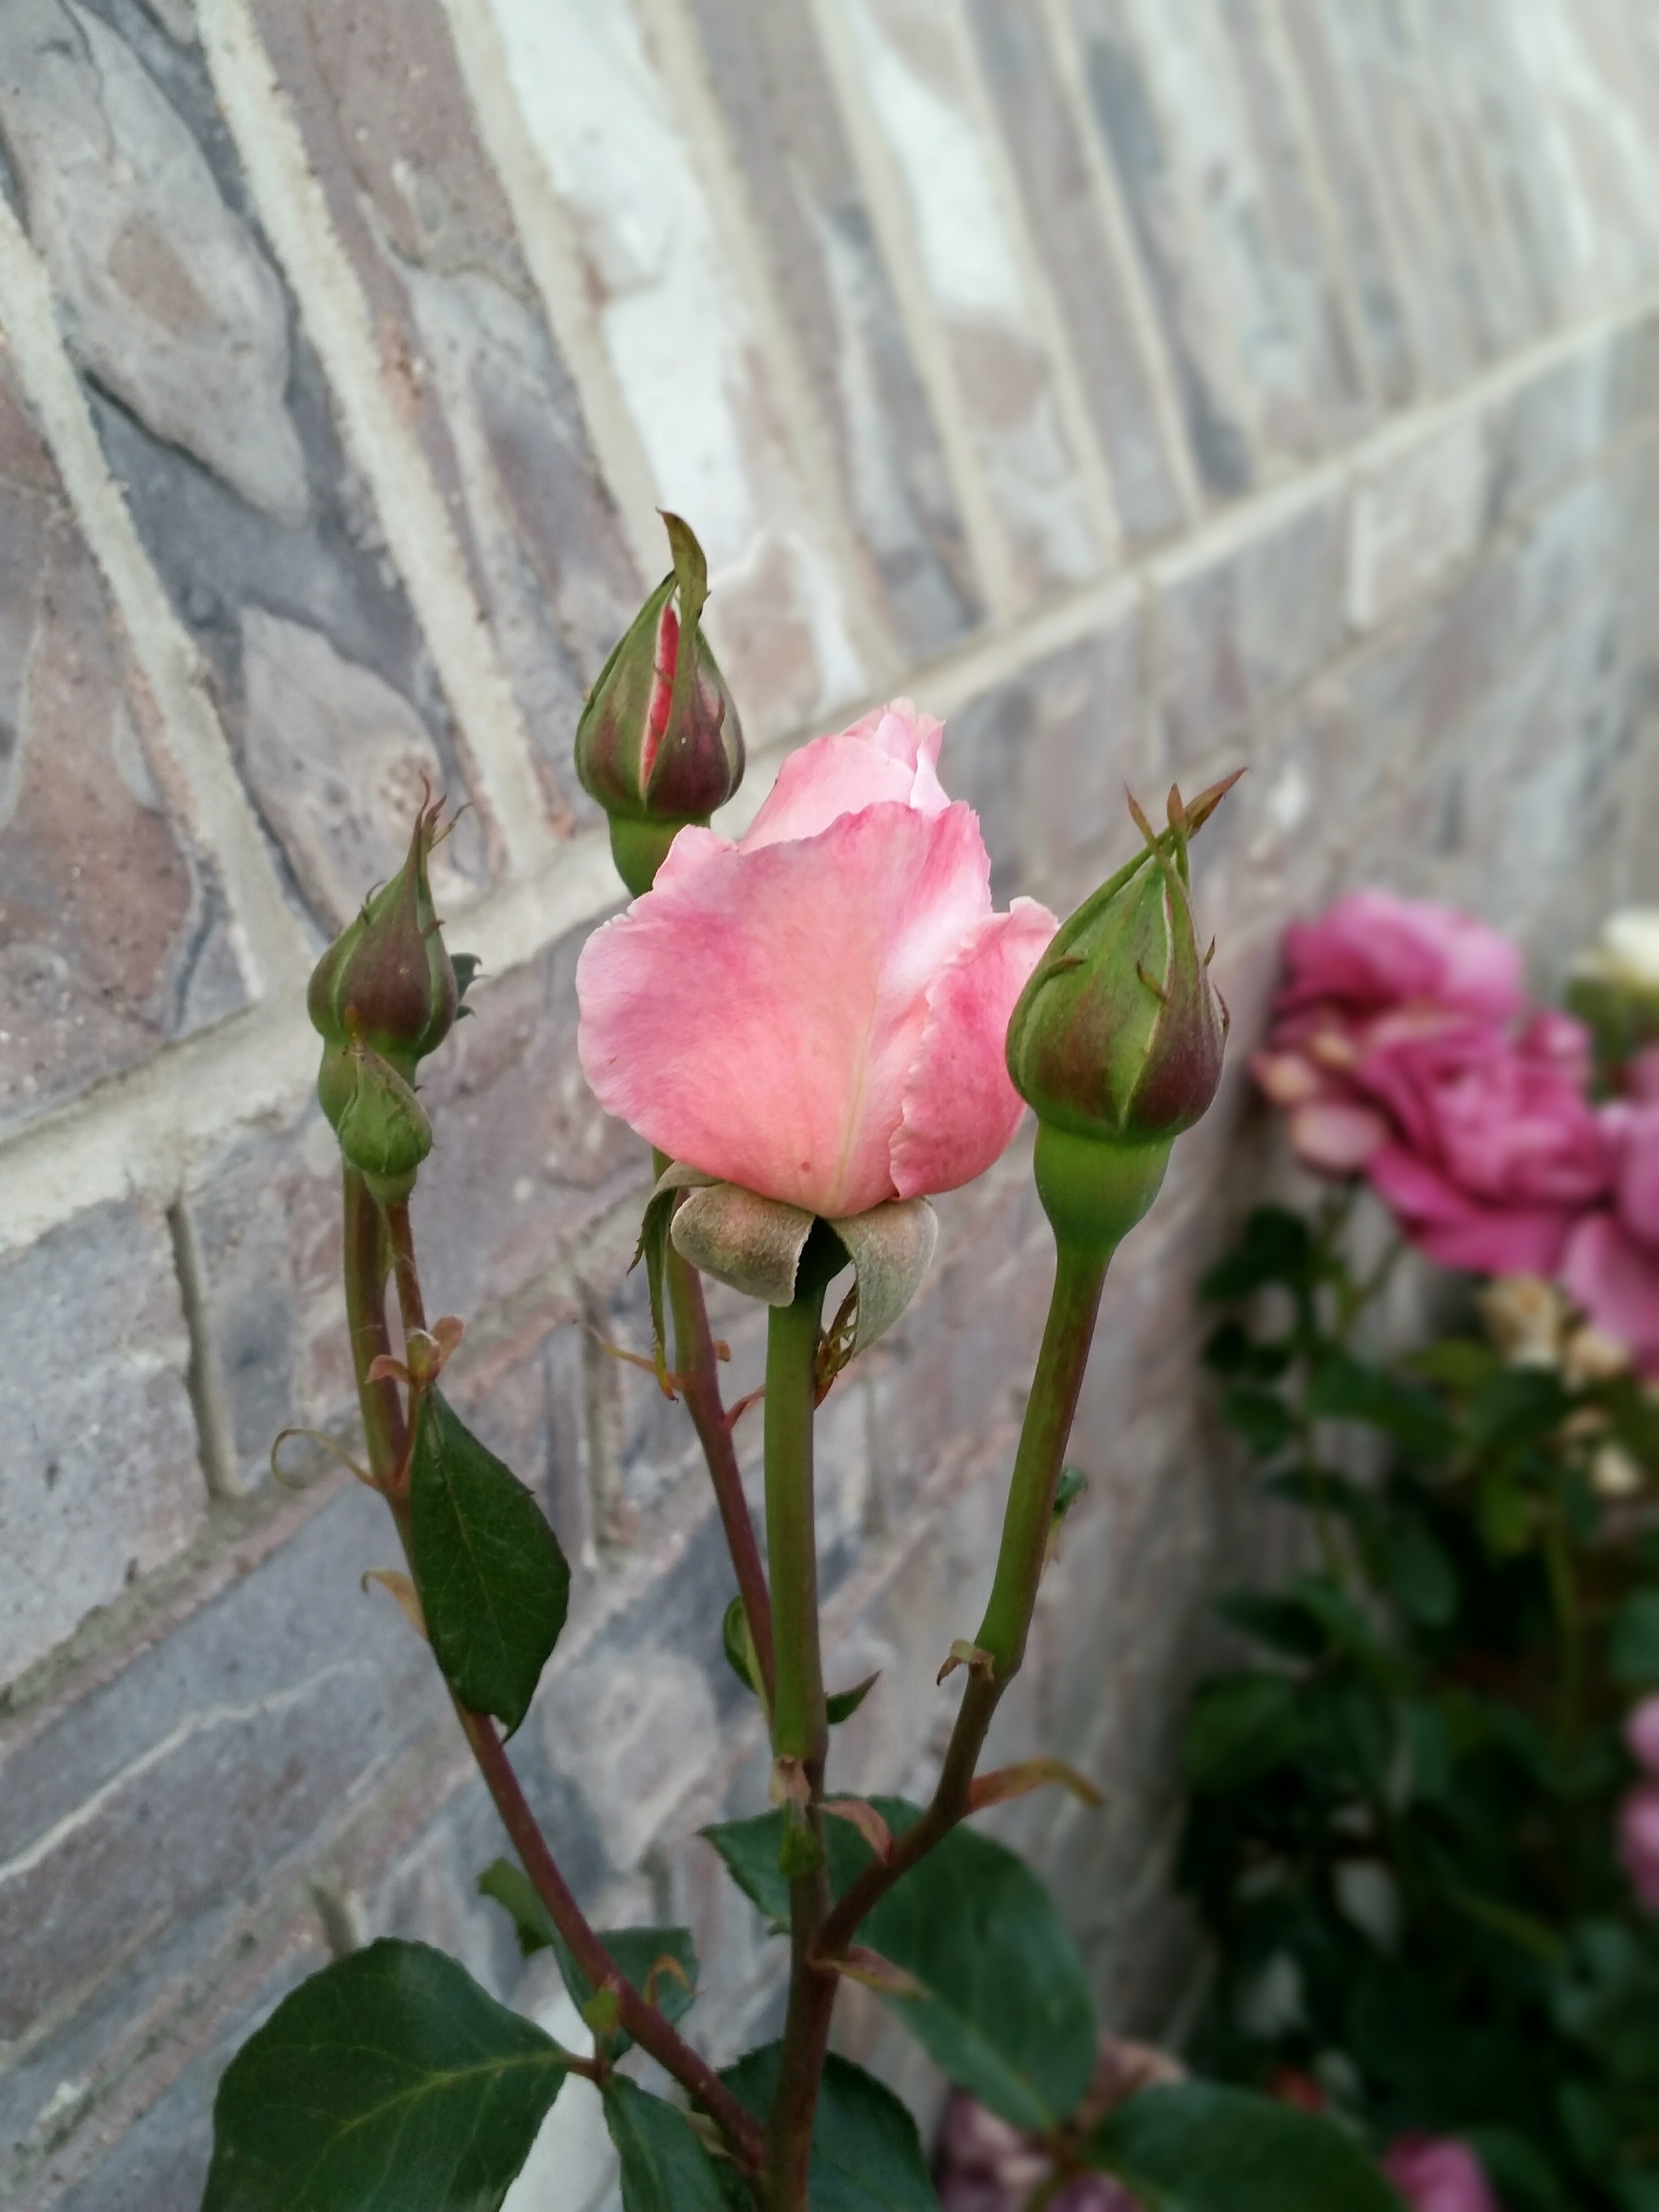
nature, blossom, plant, flower, petal, bloom, floral, rose, natural, botany, pink, flora, shrub, rosebud, flowering plant, garden roses, rose family, land plant